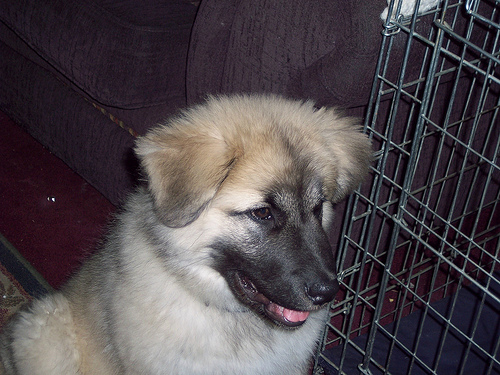
Breed: leonberger